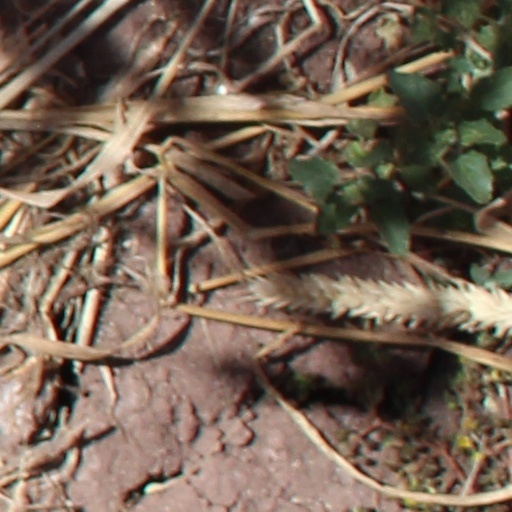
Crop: wheat